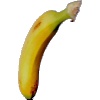
Label: banana_lady_finger